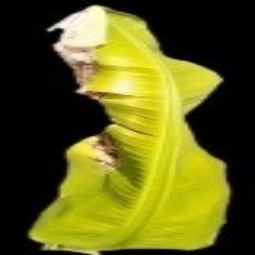
Label: Sulphur